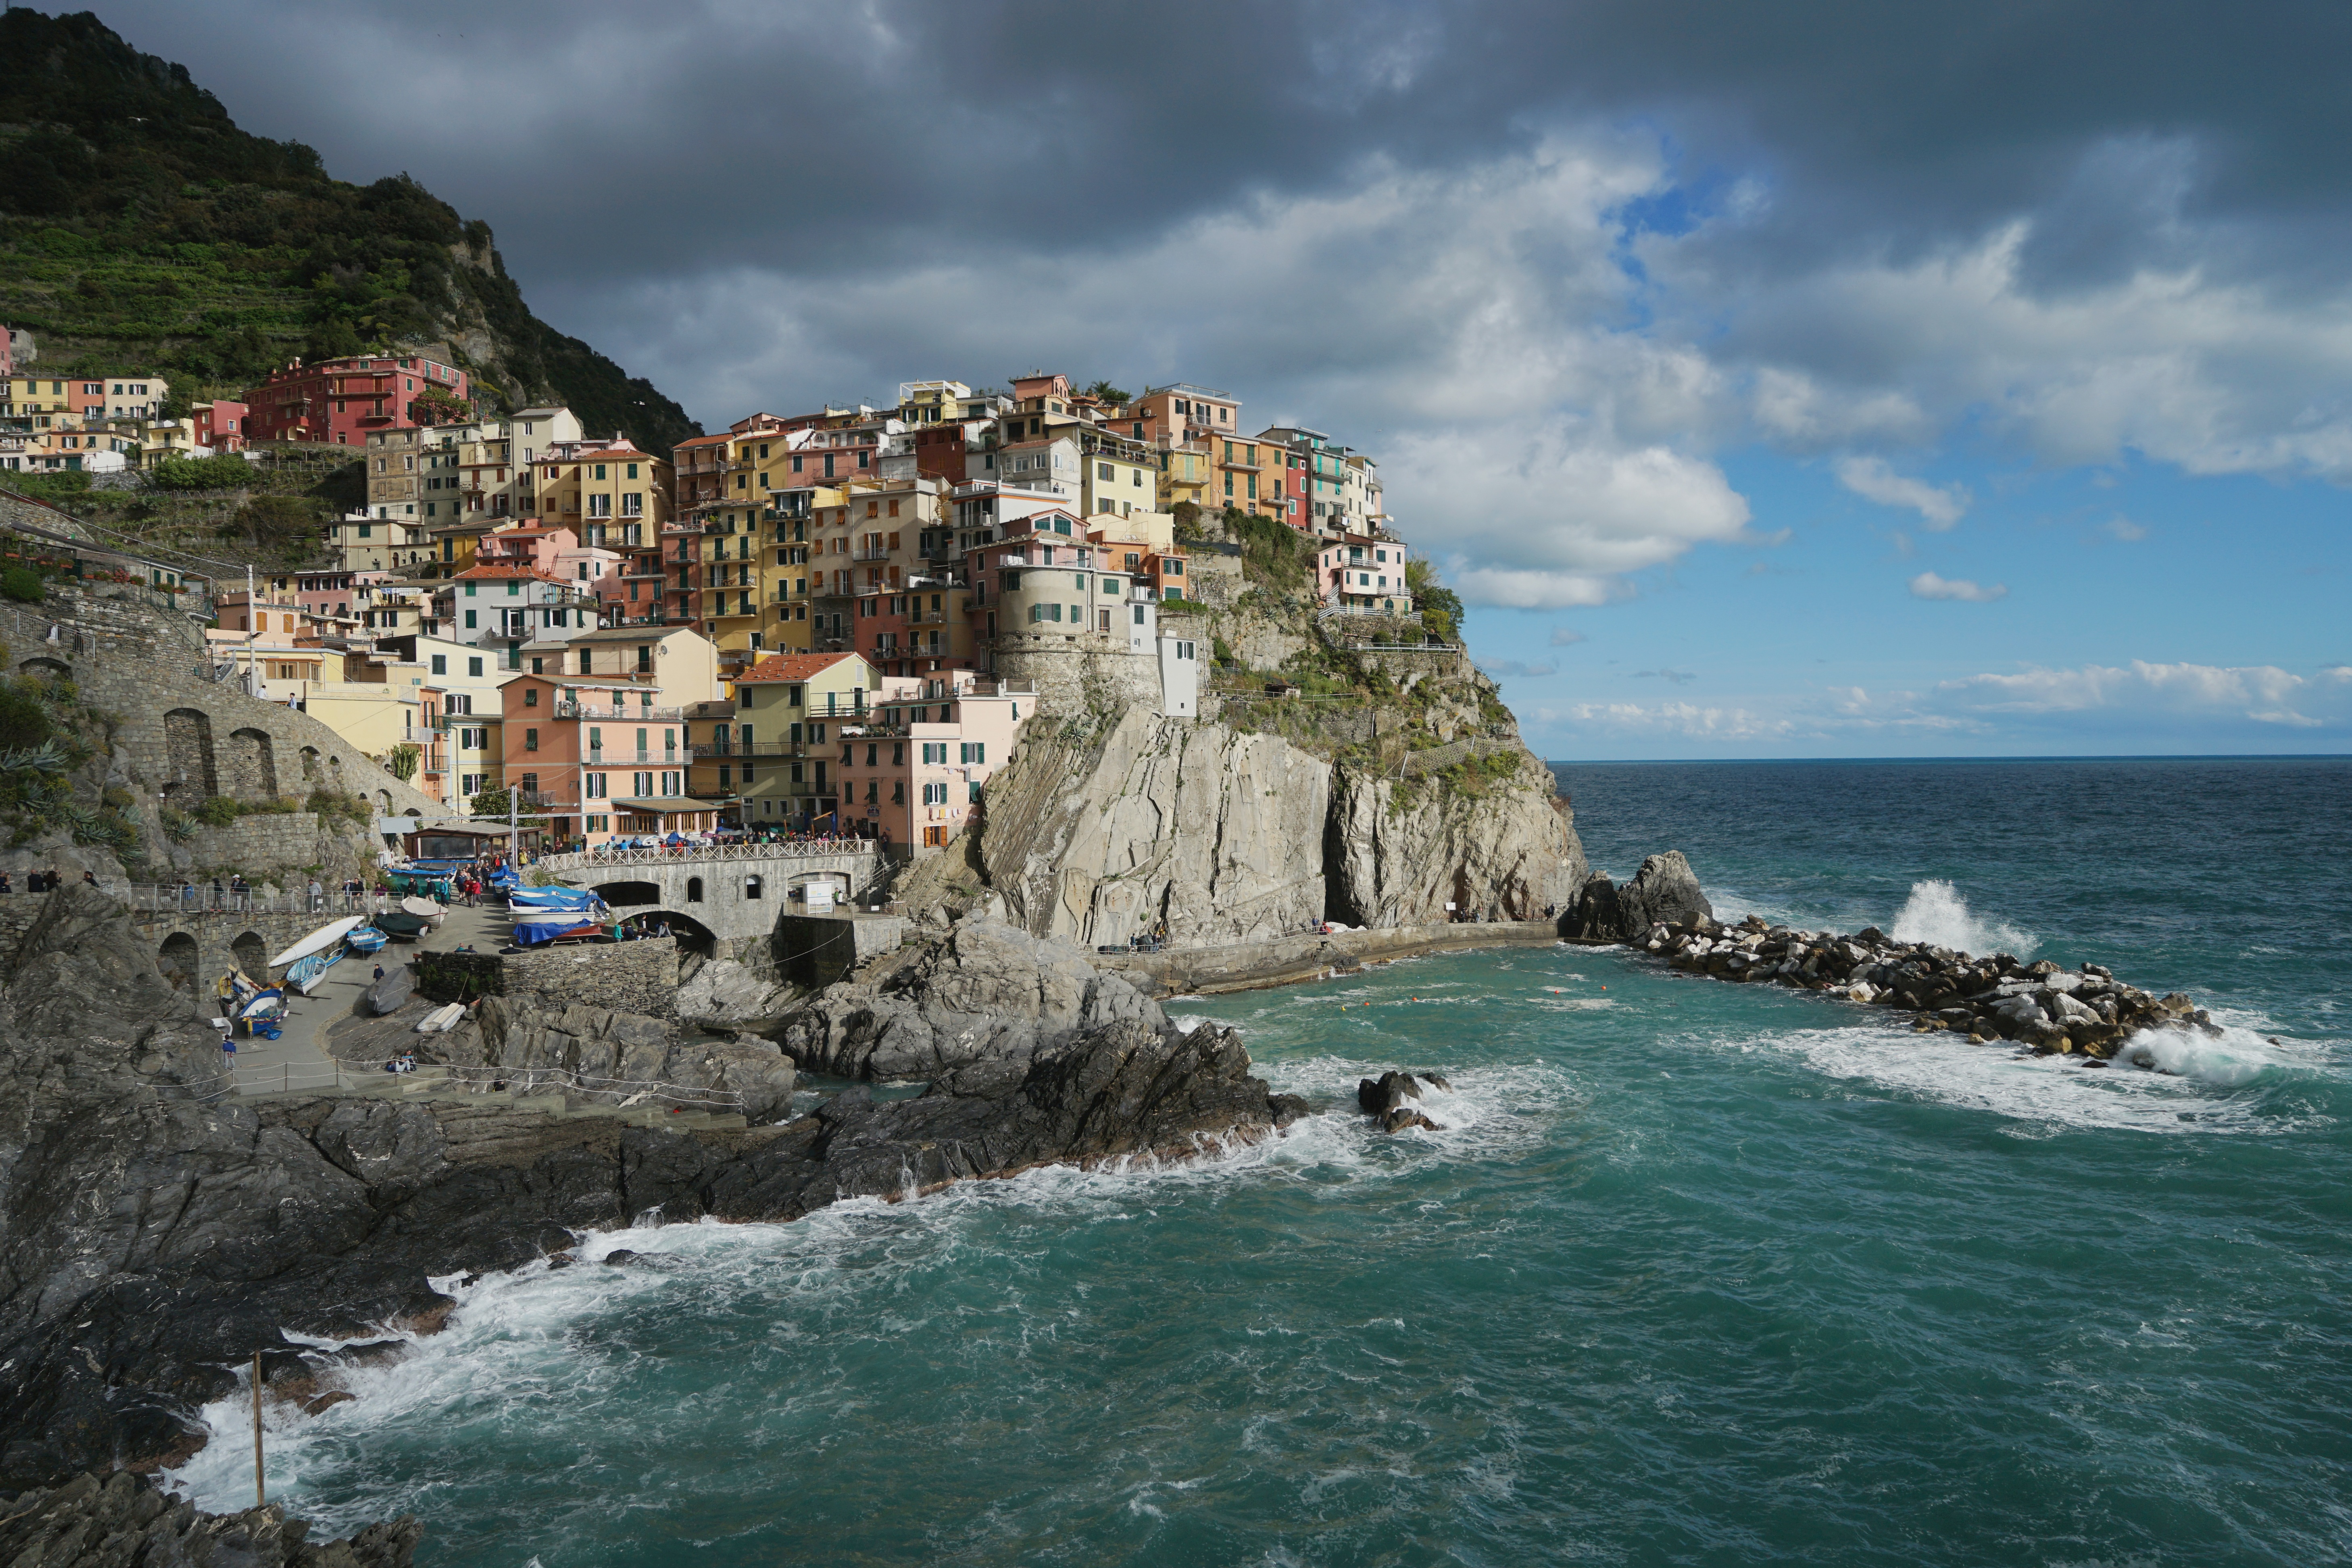
beach, sea, coast, water, rock, ocean, shore, wave, city, vacation, cliff, foam, surf, cove, spray, bay, italy, tourism, terrain, body of water, clouds, picturesque, cape, islet, port city, liguria, rock formations, crusher, cinque terre, ocean surf